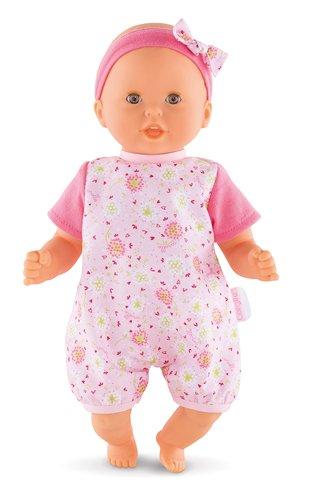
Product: Corolle Mon Premier Poupon Bebe Calin - Loving & Mélodies - Interactive Talking Toy Baby Doll
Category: Toys & Games | Dolls & Accessories | Dolls
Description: Bébé Calin loving and melodies is a 12-inch lively interactive small doll with 7 functions.
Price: $44.94
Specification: ProductDimensions:4.3x9.1x13.4inches|ItemWeight:13.4ounces|ShippingWeight:1.46pounds(Viewshippingratesandpolicies)|DomesticShipping:ItemcanbeshippedwithinU.S.|InternationalShipping:ThisitemcanbeshippedtoselectcountriesoutsideoftheU.S.LearnMore|ASIN:B078HW68PW|Itemmodelnumber:FPJ95|Manufacturerrecommendedage:18months-13years|Batteries:3LR44batteriesrequired.(included)